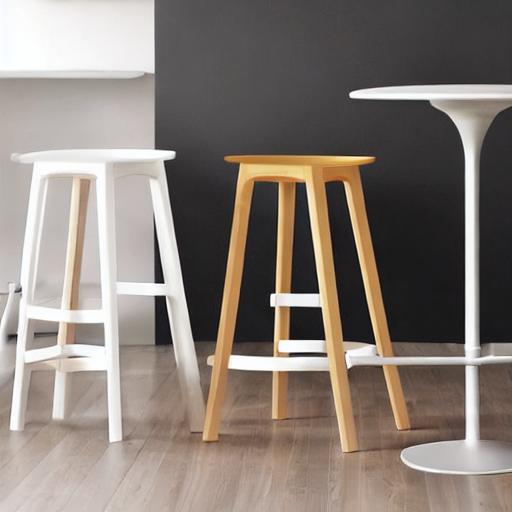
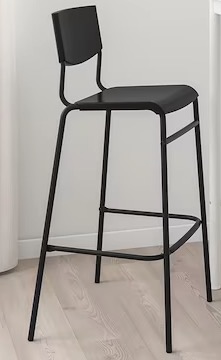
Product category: stool
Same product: no